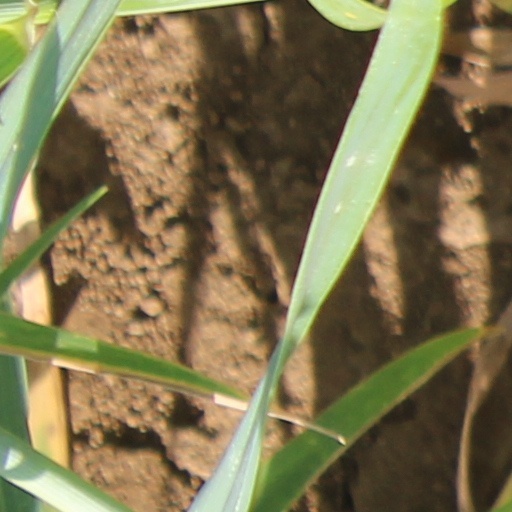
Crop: wheat